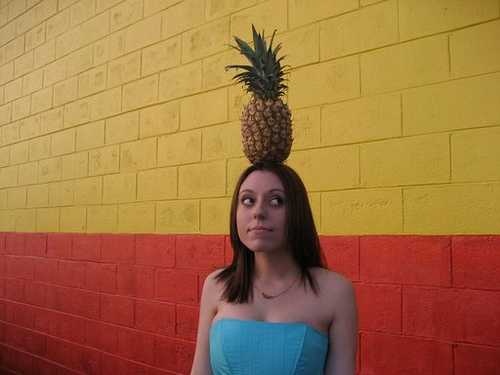
Label: Pineapple